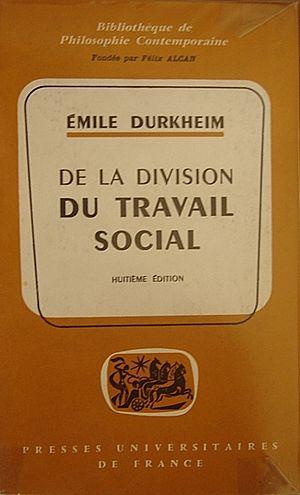
Couverture du livre de Emile Durkheim, La Division du travail social
De la division du travail social a été écrit en 1893 par Émile Durkheim, sociologue français, considéré comme le père fondateur de la sociologie française. Cet ouvrage, issu de son travail de thèse, est encore aujourd’hui une référence dans le champ de la sociologie.
David Émile Durkheim, né le 15 avril 1858 à Épinal et mort le 15 novembre 1917 à Paris, est un sociologue français considéré comme l'un des fondateurs de la sociologie moderne.
Voici une liste de publications importantes tirées de divers recueils d'ouvrages sociologiques, organisés par domaine.